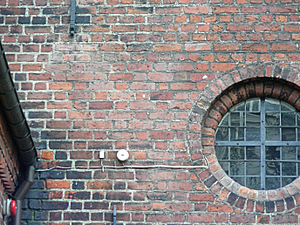
Helligåndskirken (København) / Historie / Sognekirken 1537-1728 / Tårnet
Overgangen mellem gammelt og nyt murværk kan ses lige over det runde vindue
Helligåndskirken er en kirke midt i København, ved Amagertorv, som er en del af Strøget. Kirkens adresse er Niels Hemmingsens Gade, opkaldt efter en navnkundig teolog, som var præst ved kirken 1547-53. I forbindelse med kirken ligger Helligåndshuset og Helligaandskirkens Børnehave.